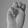
ASL letter: M